The Cowboy Star

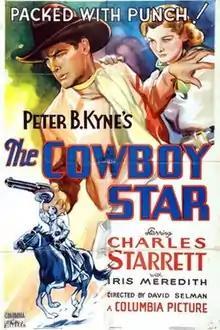
Poster for the film

The Cowboy Star is a 1936 American Western film directed by David Selman and starring Charles Starrett.